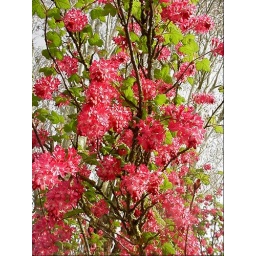
Ribes sanguineum - red flower currentThis early-flowering shrubs is buzzing with bees and hummingbirds in early April.